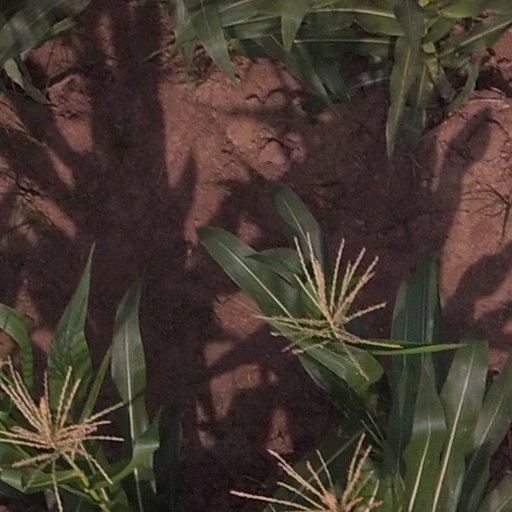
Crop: maize; corn